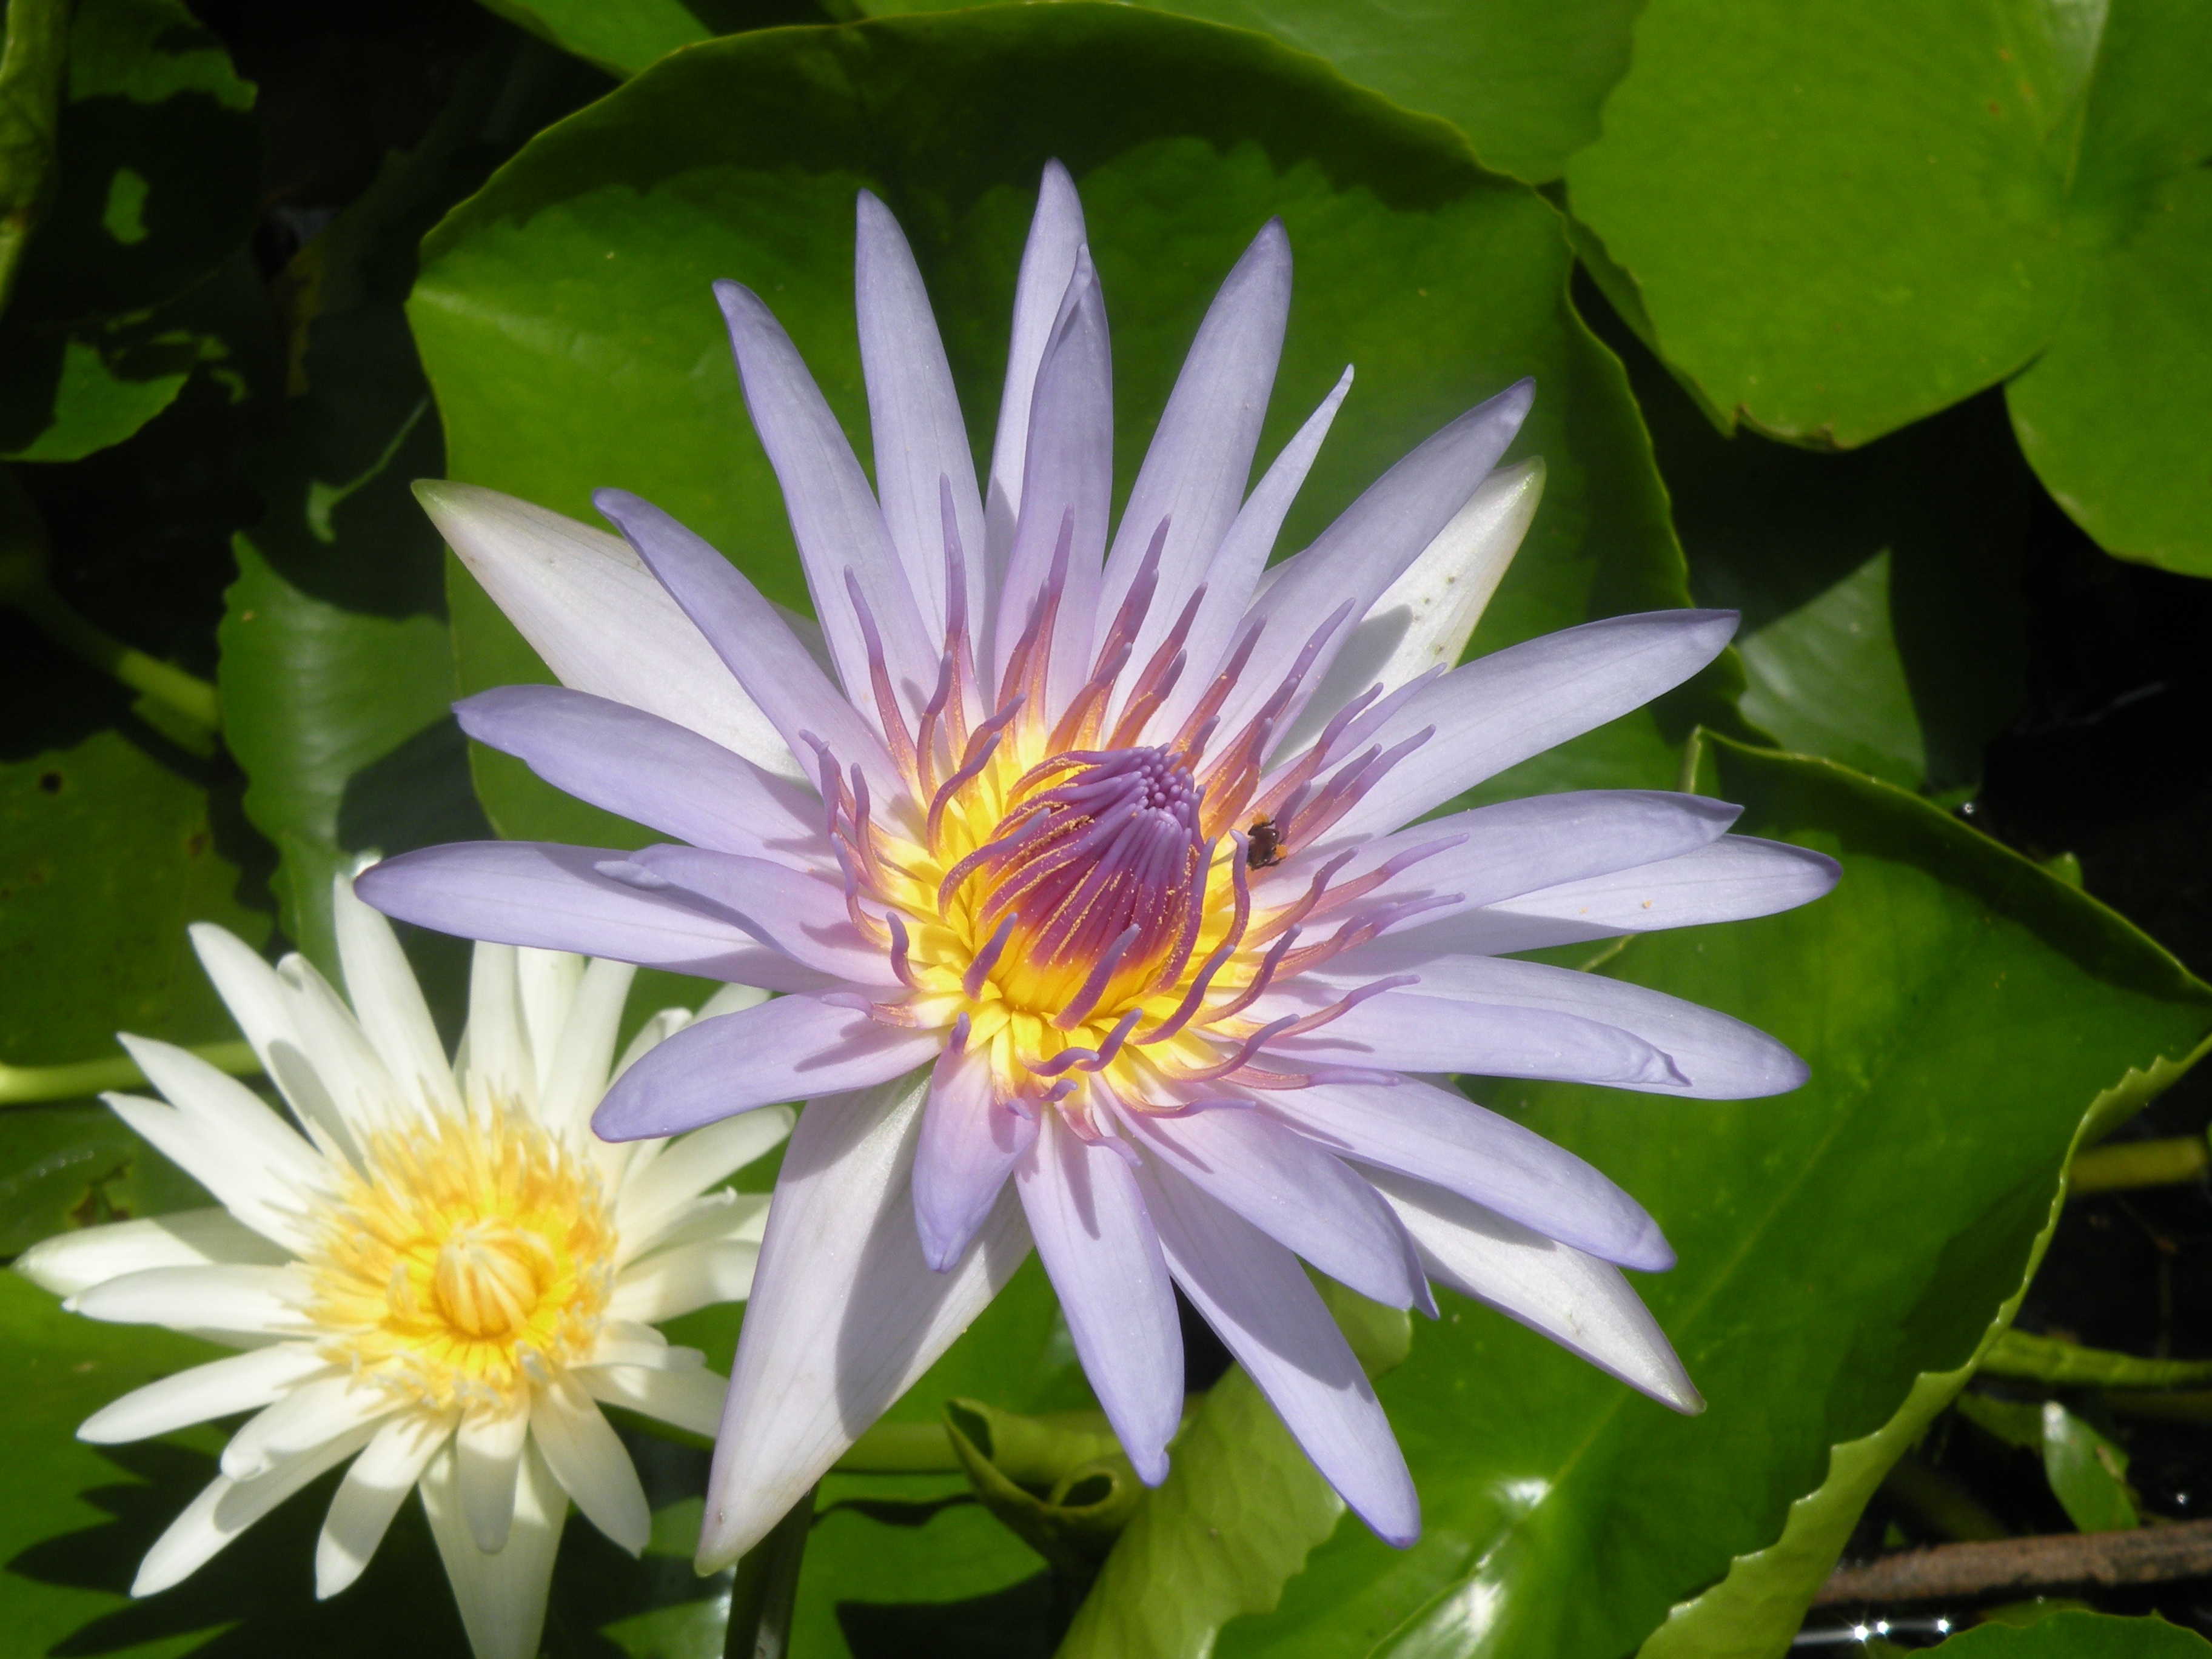
nature, blossom, plant, flower, petal, daisy, botany, aquatic plant, flora, wildflower, close up, lotus, macro photography, water plant, flowering plant, daisy family, land plant